Shadrach (novel)

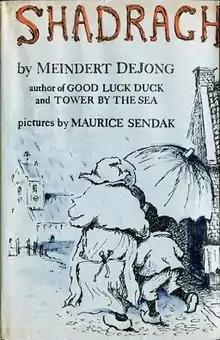
First edition (publ. Harper & Brothers)

The novel is set in the Netherlands. 6-year-old Davie waits a long time for his pet, a black rabbit he calls Shadrach. When the rabbit finally comes, every day seems miraculous. But one day Shadrach runs away.